Masjid Zeenath Baksh

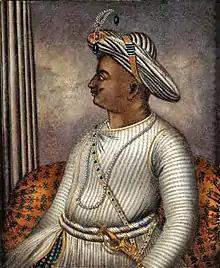
Tipu Sultan, the sultan of Mysore undertook the renovation task of the mosque.

On the advent of Islam in the 7th century, a team of Arab Muslim traders, under the leadership of Islamic propagator Hazarath Mohammed Malik Bin Deenar explored the Malabar Coast and landed at Kodungallur. The then ruler, Chera king Cheraman Perumal, was appeased with the extremely pious, honest, disciplinary behaviour of Malik Deenar and his companions, and provided the traders with accommodation, necessary facilities, and also a place to trade. On their request, the king also provided Deenar and his men with land to build mosques.